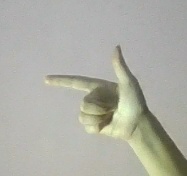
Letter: yaa